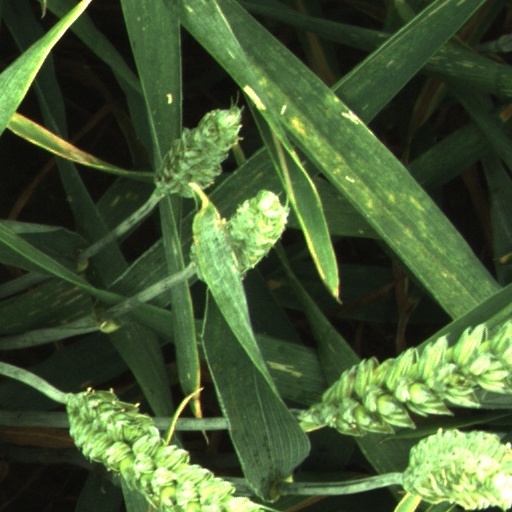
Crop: wheat